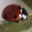
Label: beetle